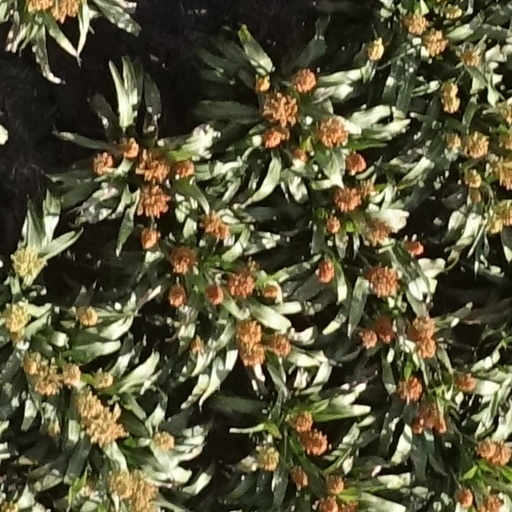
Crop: sorghum